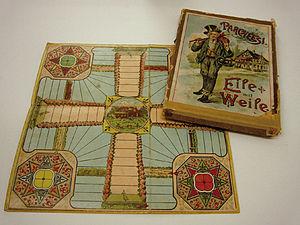
Hâte-toi lentement, dont le nom est tiré de la locution latine Festina lente est un jeu de plateau surtout connu en Suisse.